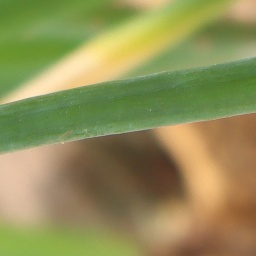
Label: healthy